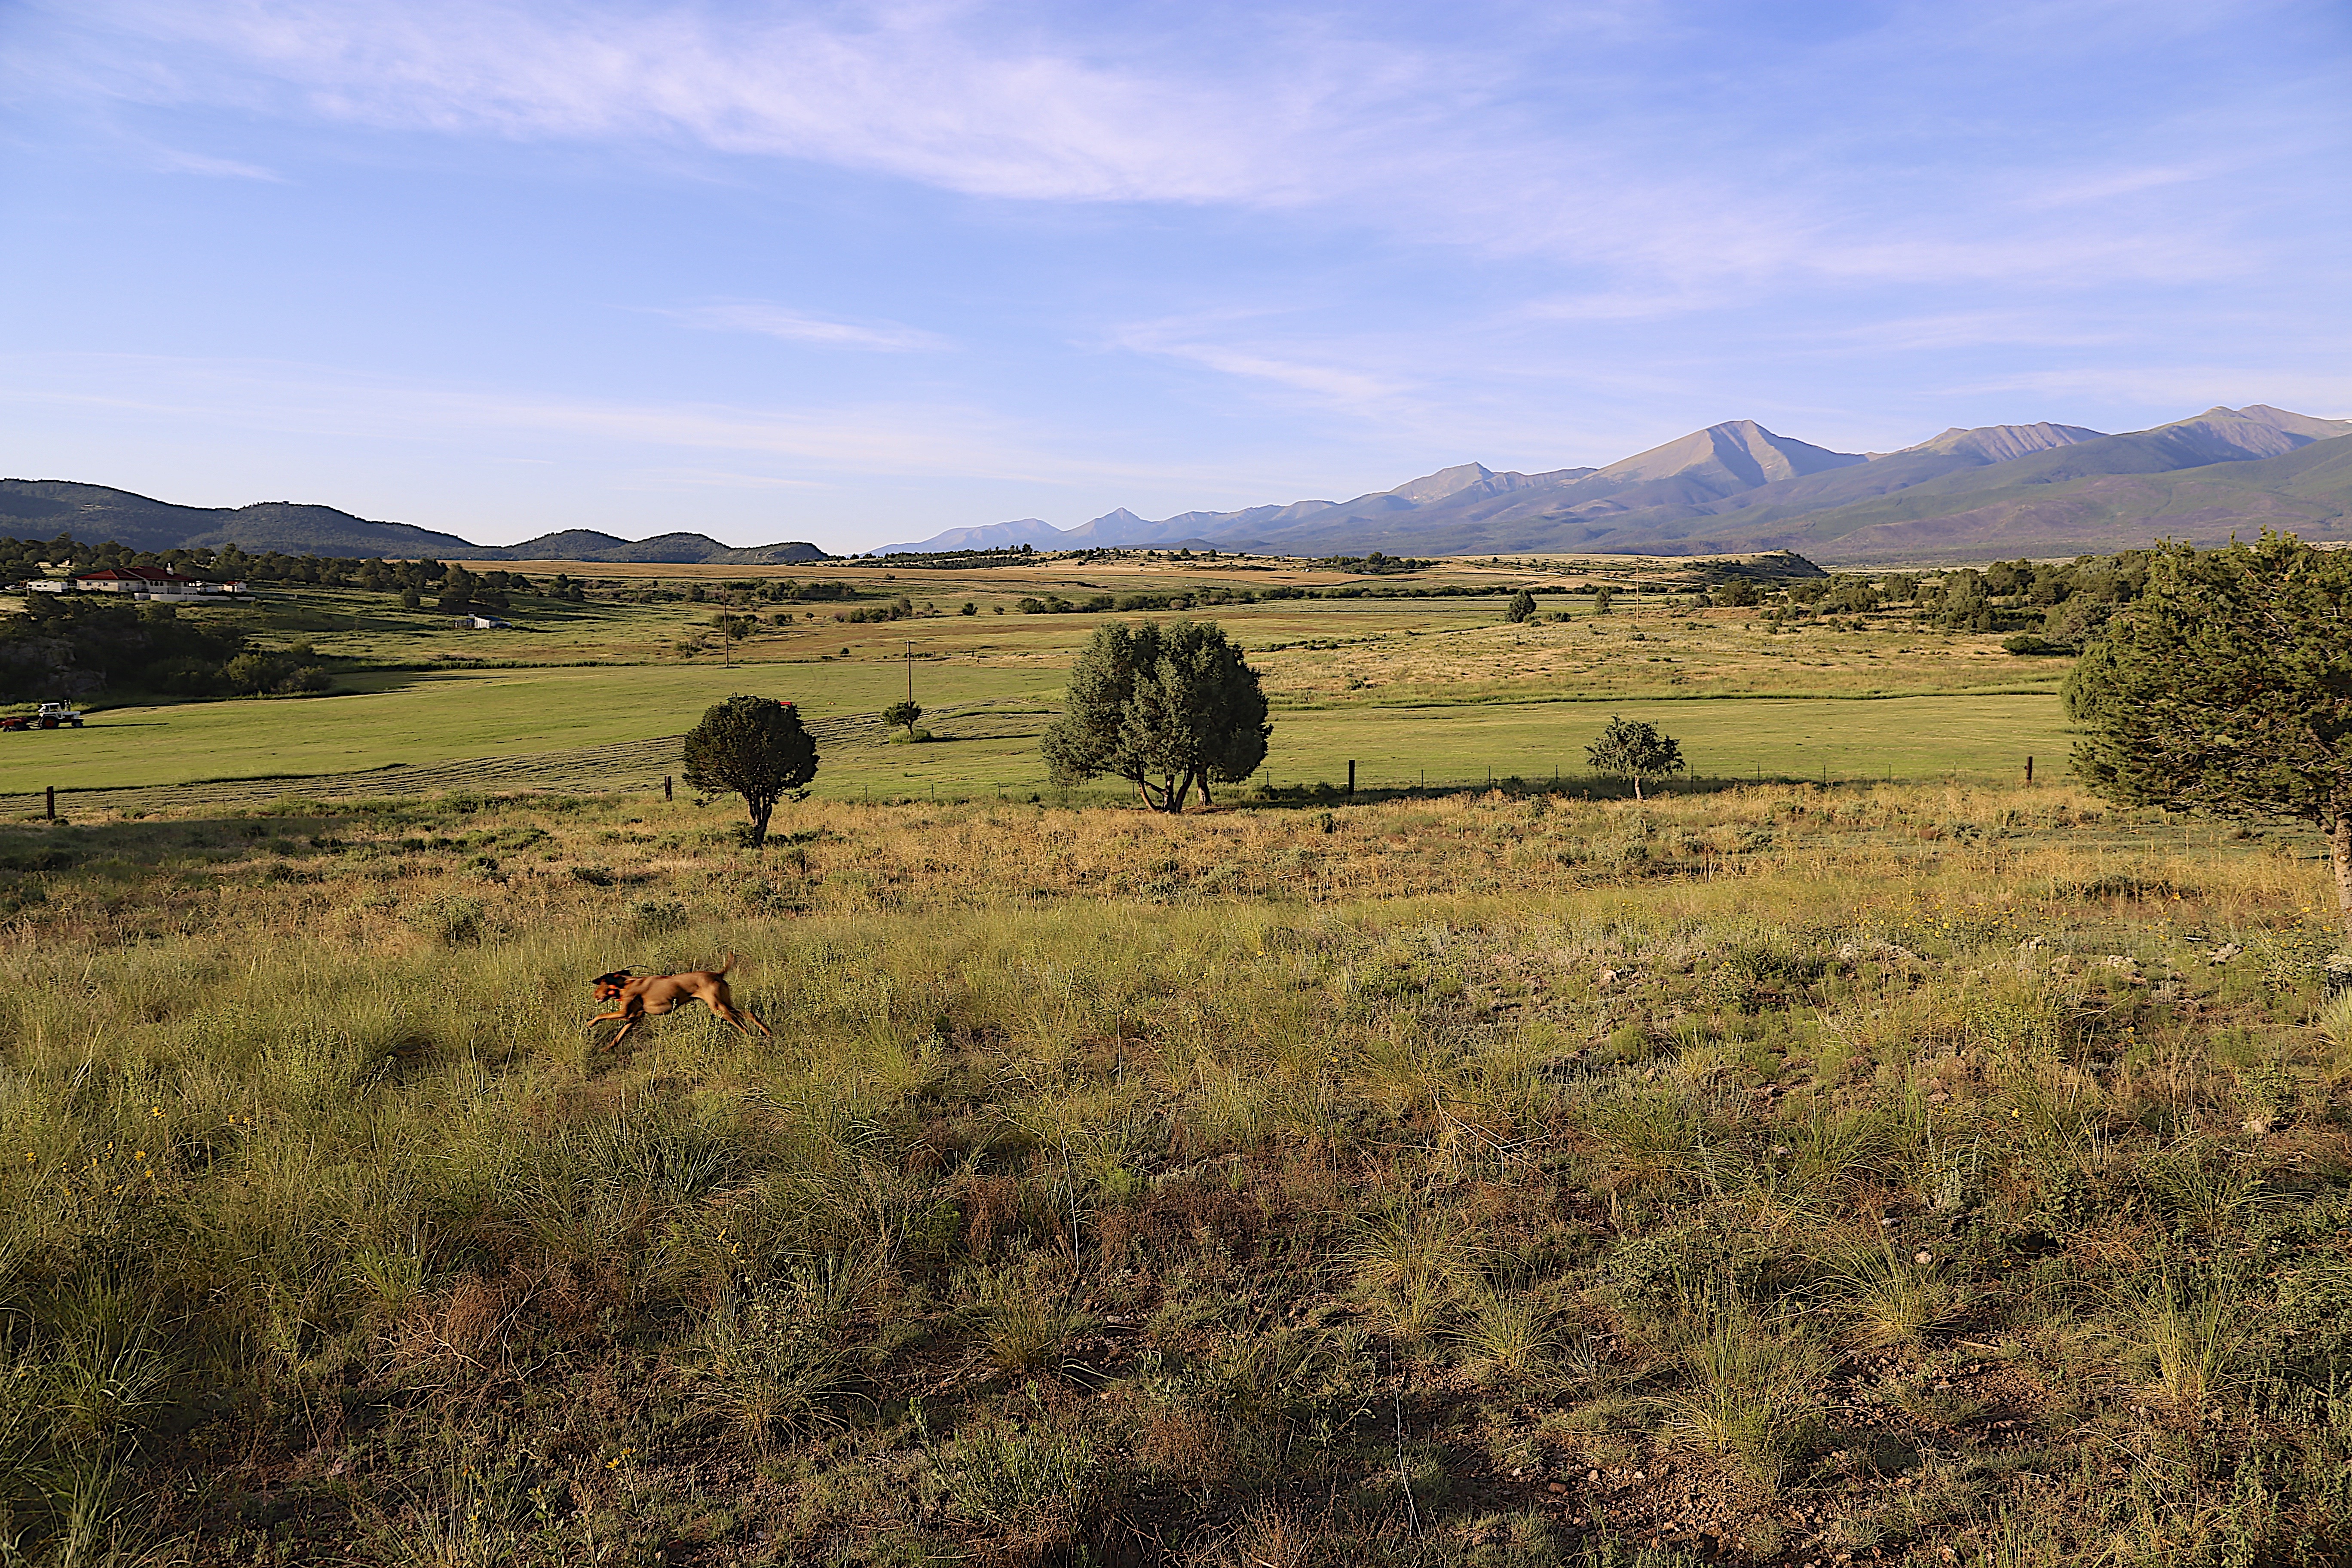
landscape, tree, nature, grass, wilderness, mountain, field, farm, meadow, prairie, countryside, hill, summer, wildlife, scenic, pasture, grazing, ranch, america, sightseeing, agriculture, savanna, plain, colorado, mountains, grassland, wetland, plateau, habitat, ecosystem, vizsla, steppe, rural area, natural environment, geographical feature, grass family, cattle like mammal, ecoregion